Danuta Dmowska

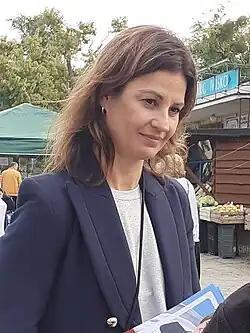
Danuta Dmowska (2023)

On 5 December 2019 she was appointed Minister of Sport by the President of Poland. She was dismissed from office on 6 October 2020, due to the liquidation of a separate ministry. In the same month, she became the Prime Minister's plenipotentiary for the creation of the National Sports Center ("Narodowe Centrum Sportu"). In April 2021, the Minister of State Assets, Jacek Sasin, appointed her as a social advisor and chairman of the team for sports sponsorship by State Treasury companies.